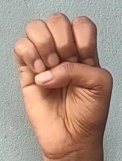
ASL sign: E